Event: Nepal Earthquake
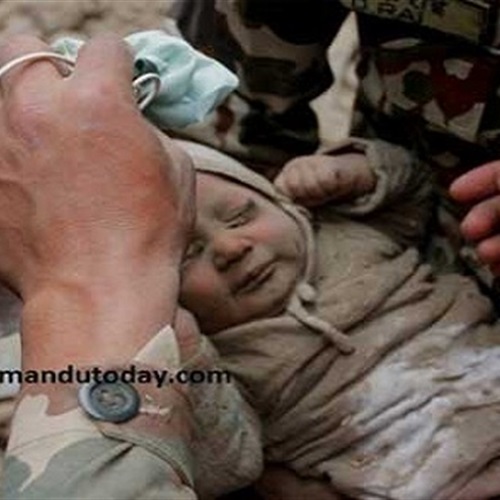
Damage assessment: damage